Shaun McManus

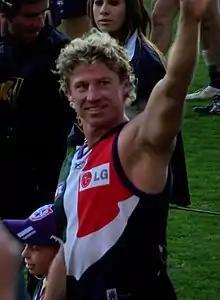
McManus in August 2008

Shaun John McManus (born 9 February 1976) is a former Australian rules footballer. He is one of the most popular players to ever represent the Fremantle Football Club in the Australian Football League (AFL) and is often seen as an icon or favourite son of the club. He has been described as the AFL's uphill skiing champion due to his courage, persistence and resilience in overcoming two knee reconstructions.